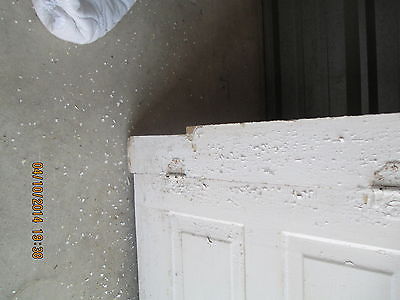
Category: cabinet